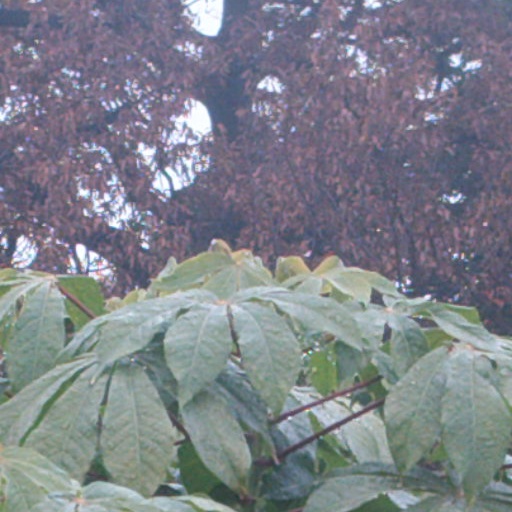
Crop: cassava